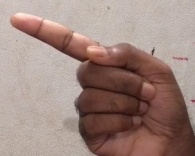
ASL sign: G